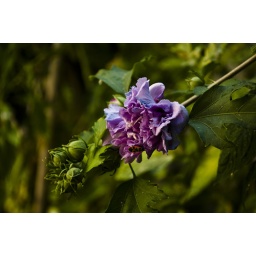
We have a magic tree in our garden: Flowers bloom in pink and fall in blue.